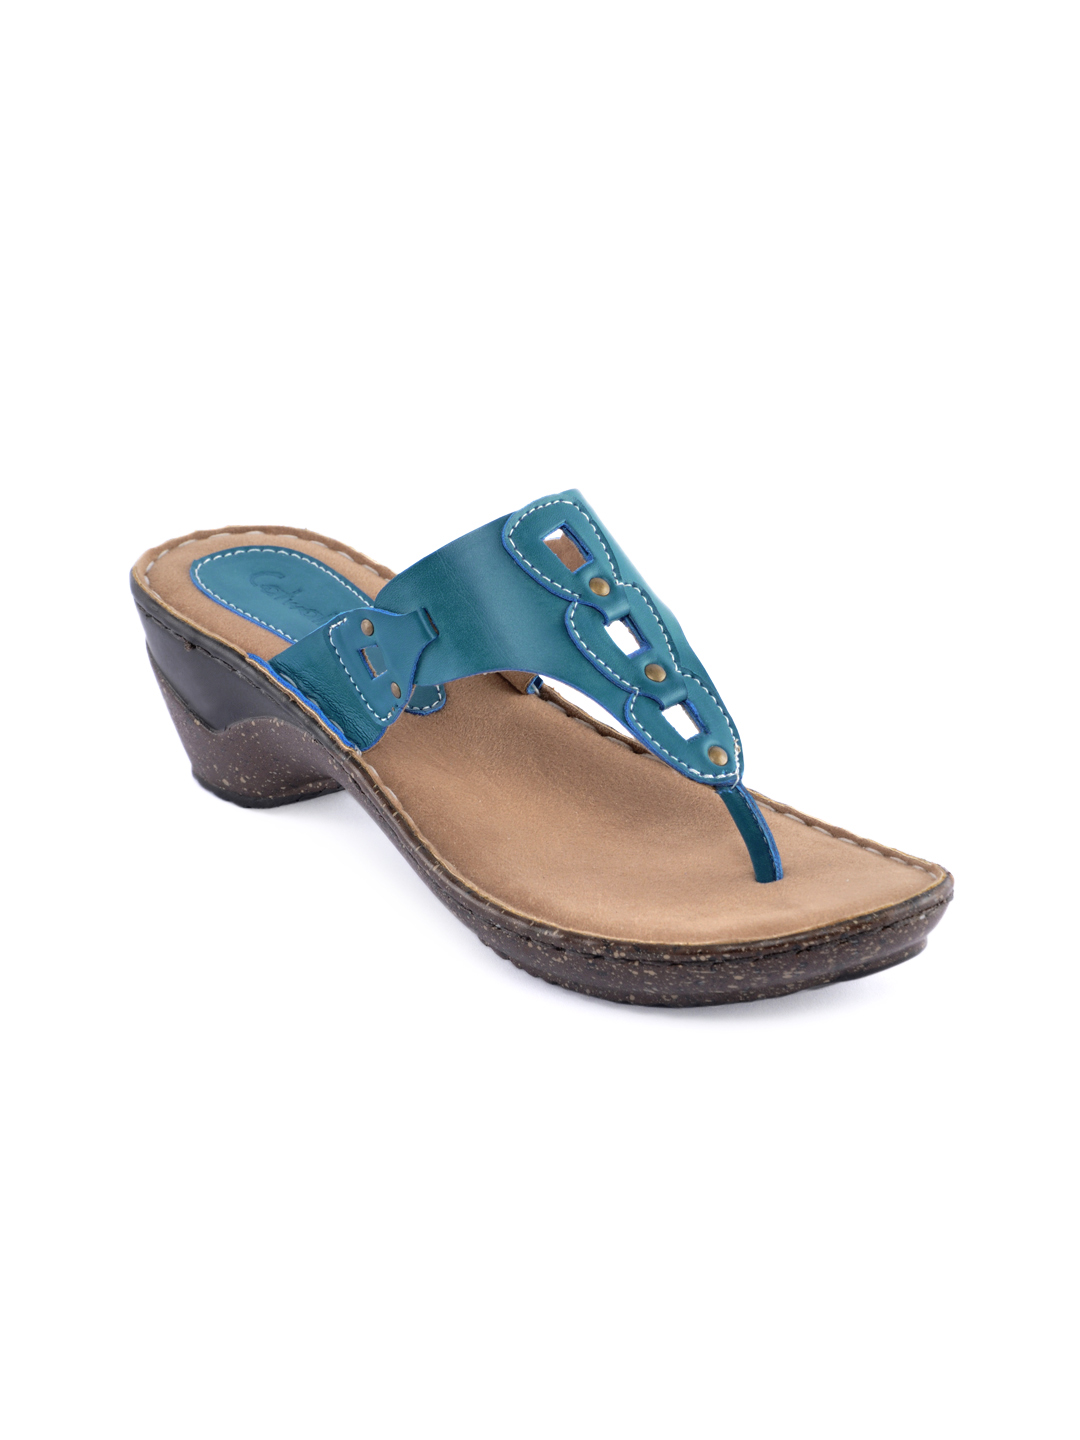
Catwalk Women Blue Heels
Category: Footwear / Shoes / Heels
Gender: Women
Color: Blue
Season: Winter 2015
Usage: Casual